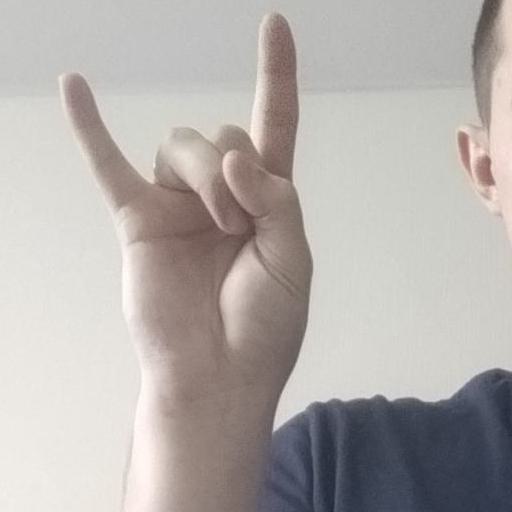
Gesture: rock